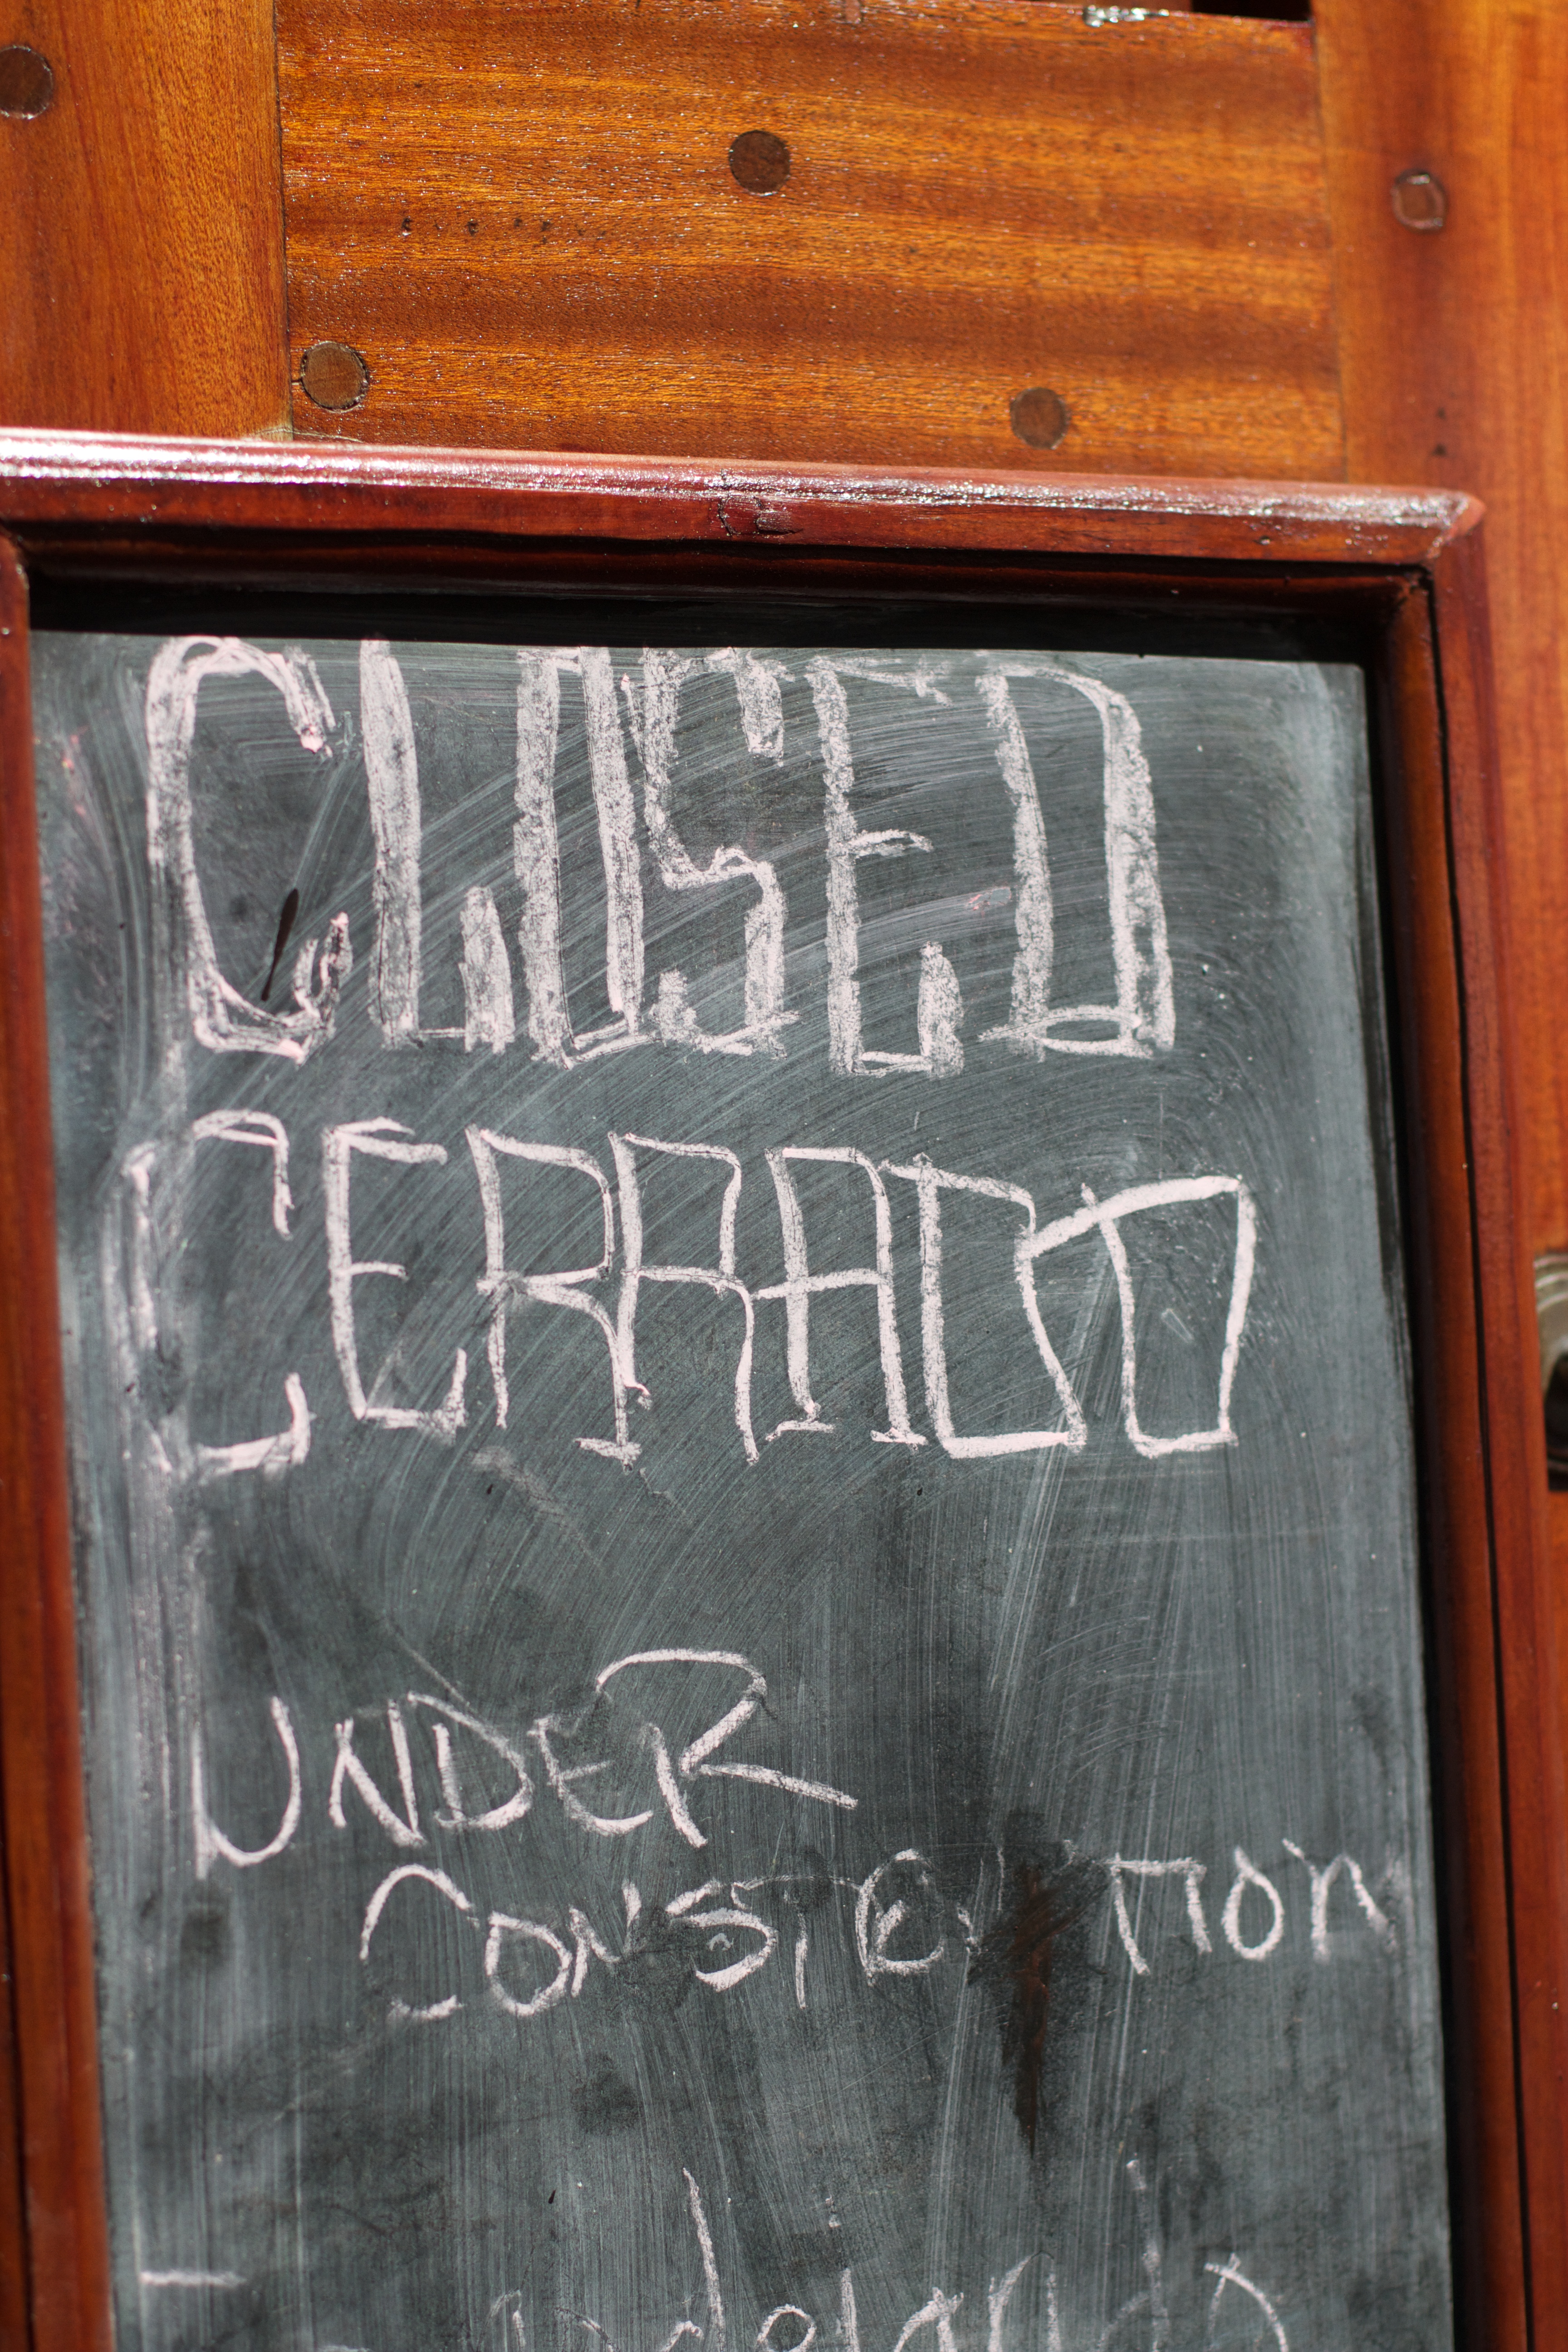
wood, antique, number, art, cool image